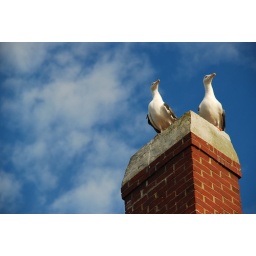
Two Gulls sitting atop the coast guard commanders house in Falmouth MA.